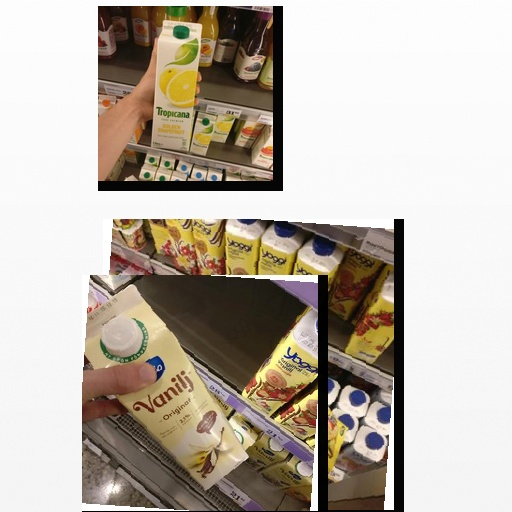
Food items: golden_grapefruit_juice, yoghurt, strawberry_yogurt